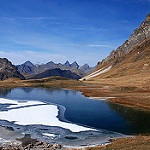
Label: mountain